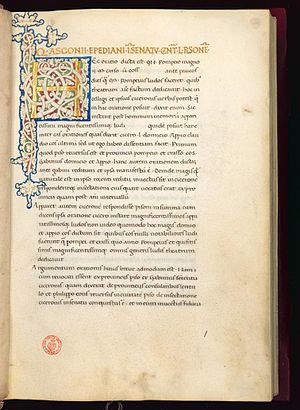
Quintus Asconius Pedianus
Den første side i håndskriftet M,[1] som er et af de smukkeste af de overleverede håndskrifter.
Asconius, guld, håndskrift
Quintus Asconius Pedianus var en lærd latinsk forfatter fra 1. århundrede e.Kr. Han skrev en række værker, hvoraf kun fem kommentarer til et udvalg af Marcus Tullius Ciceros taler er overleveret til i dag. Moderne filologer og historikere mener, at Asconius er den mest pålidelige kommentator blandt de antikke og efterantikke kommentatorer til Ciceros taler. Derfor er Asconius' kommentarer en vigtig kilde bl.a. til den romerske republiks historie. Fra den tidlige middelalder er der sammen med Asconius' kommentarer også overleveret en anden kommentar, der af moderne filologer bliver anset for at være skrevet af Pseudo-Asconius. Sammenlignet med andre antikke forfattere fra samme periode har interessen for Asconius været begrænset i forhold til udgivelser og oversættelser.